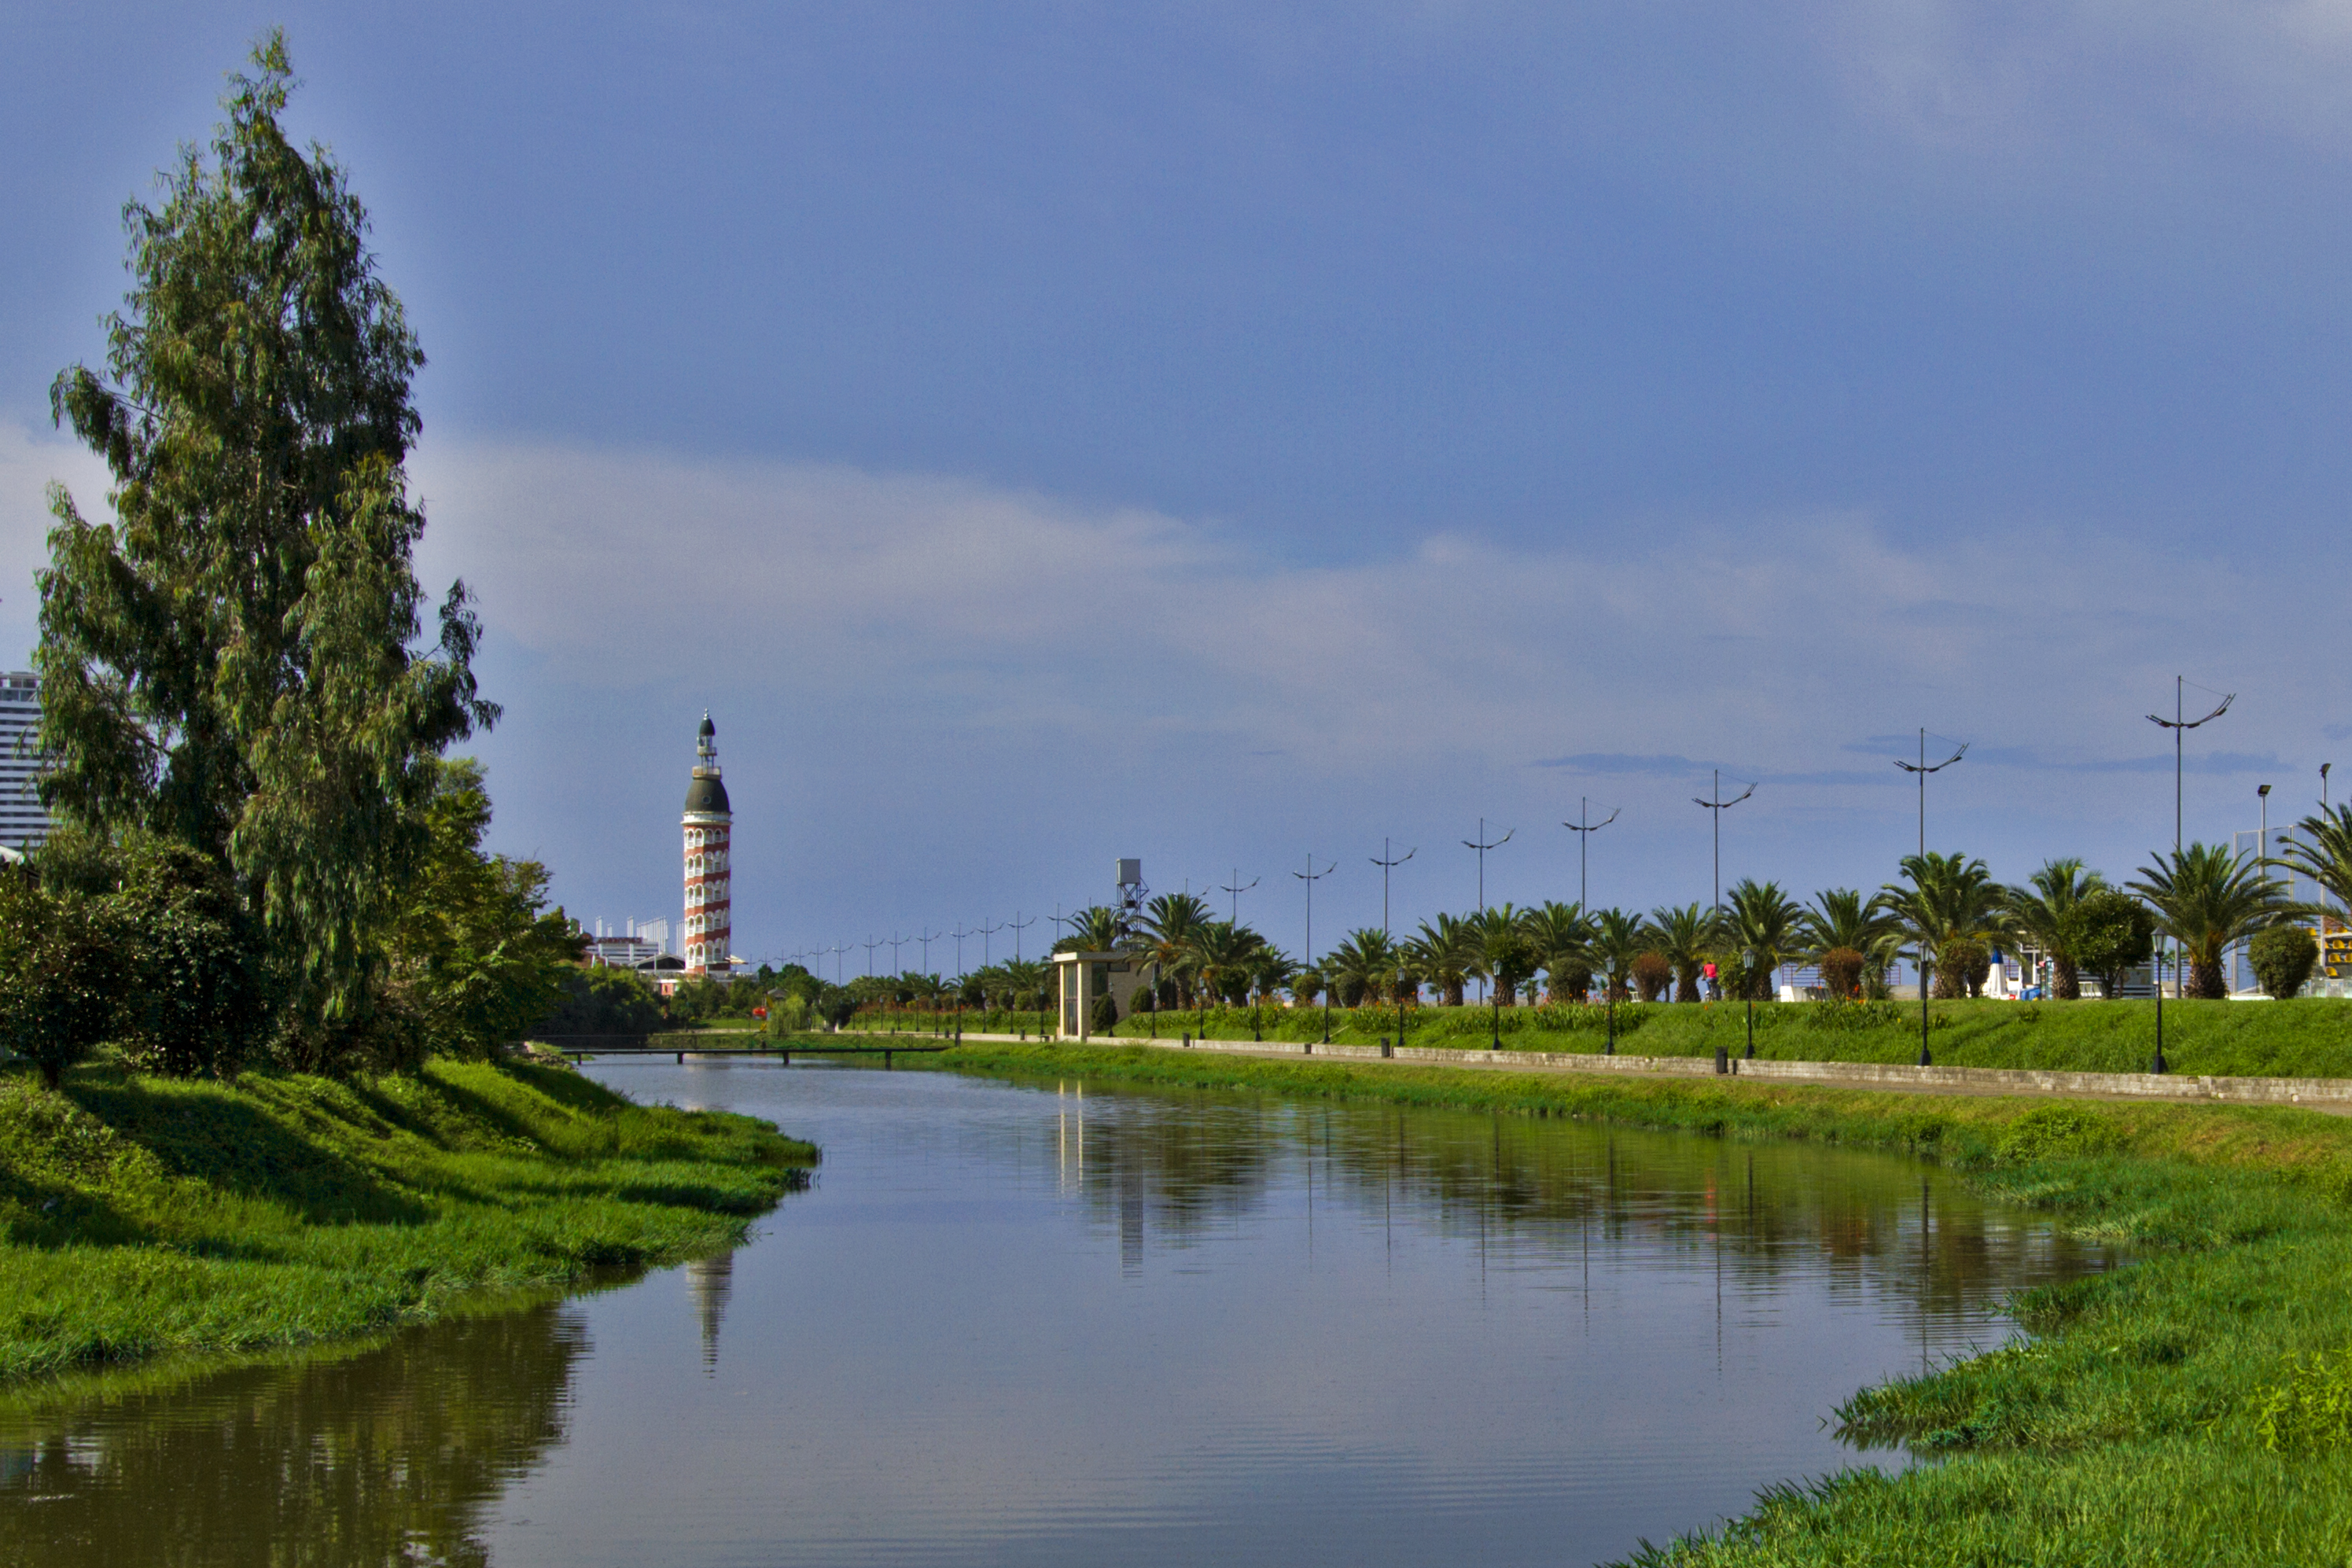
landscape, tree, water, marsh, morning, lake, river, canal, pond, reflection, reservoir, waterway, polder, wetland, habitat, rural area, geographical feature, woody plant